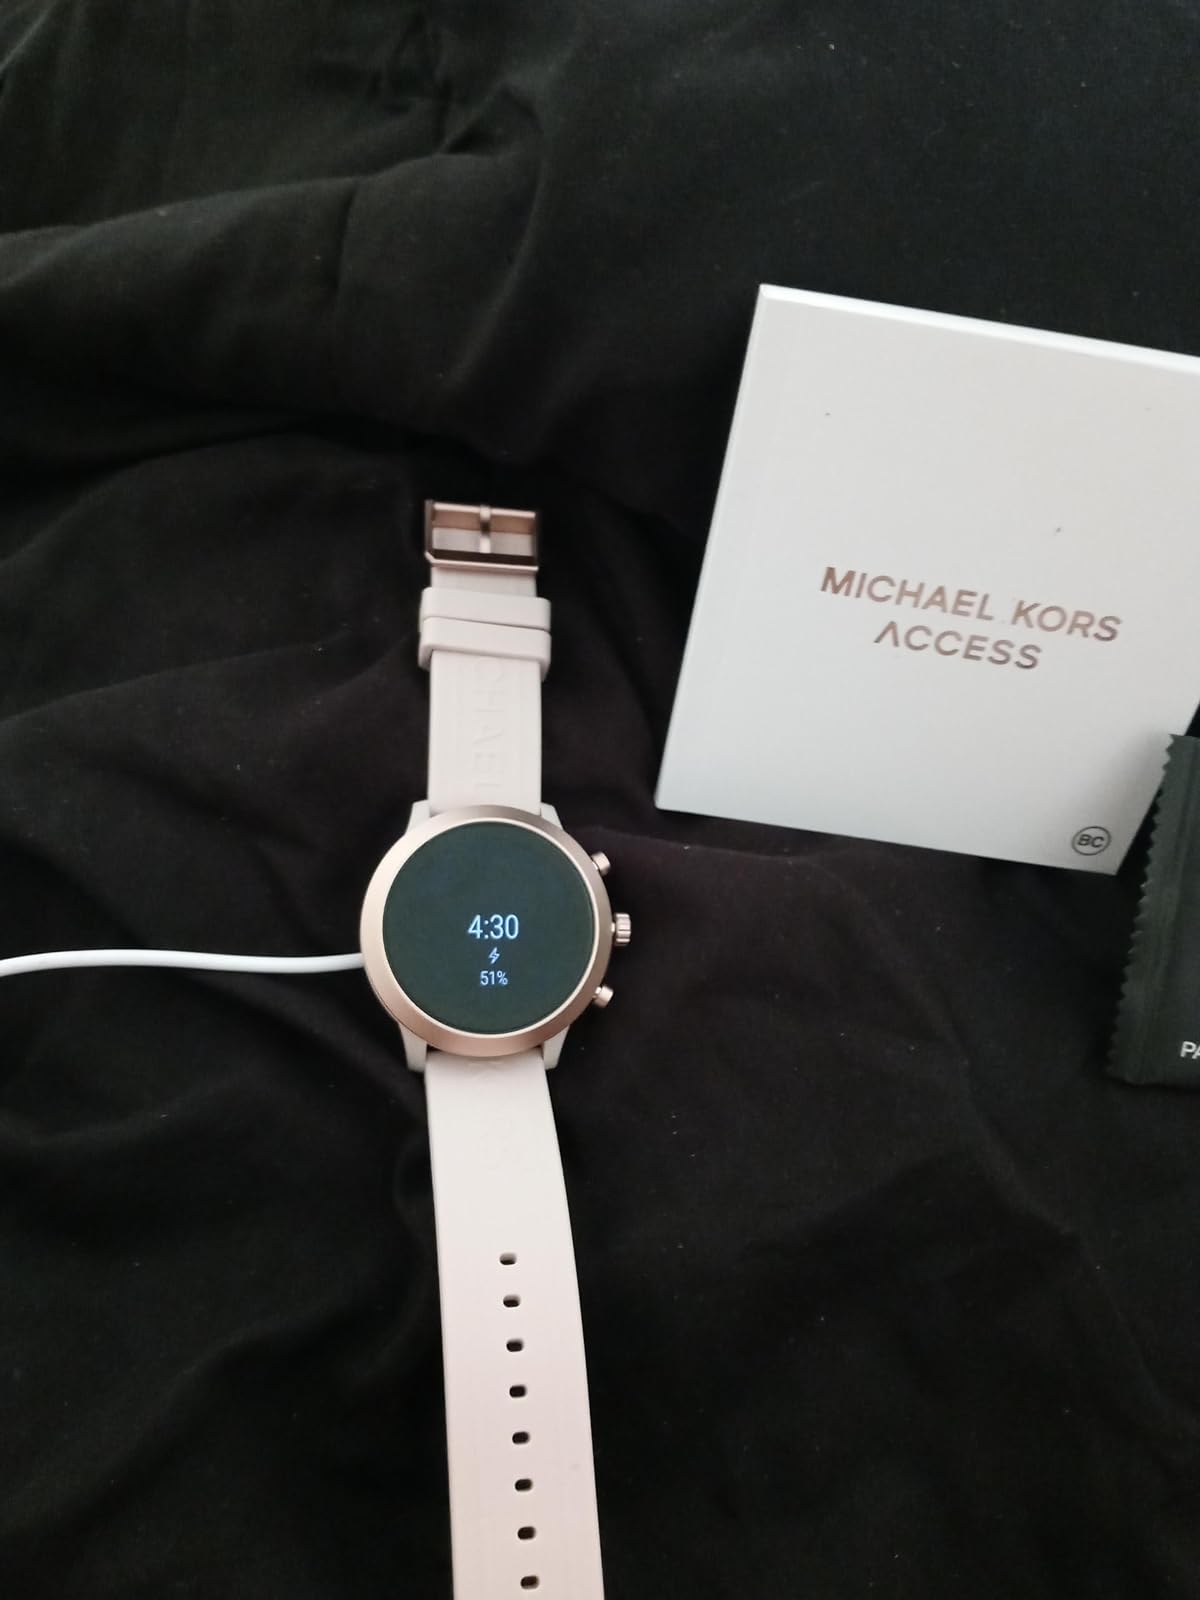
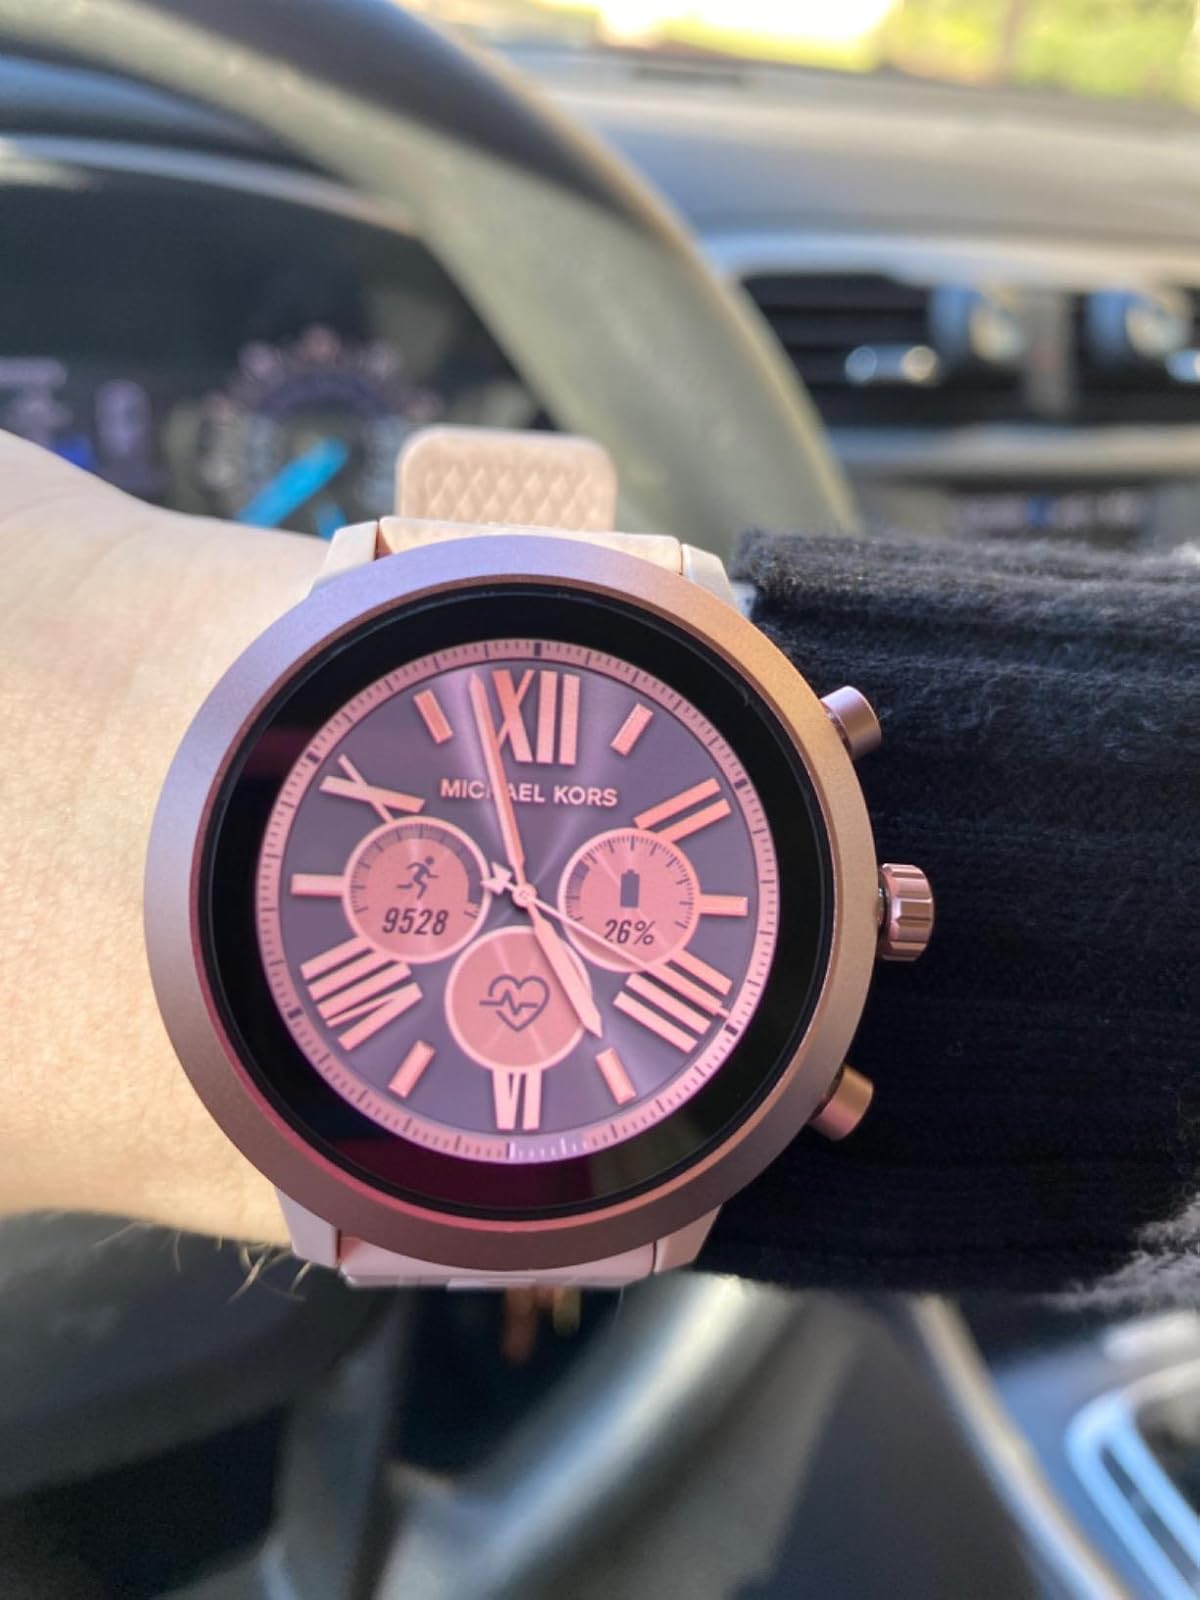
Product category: smartwatch
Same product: yes